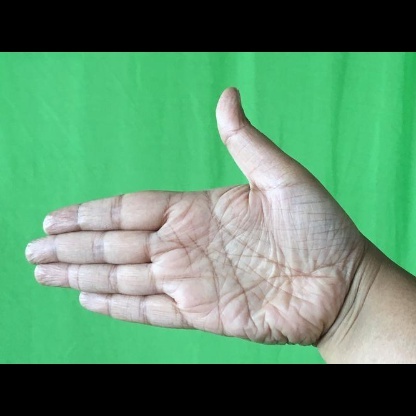
Mudra: Ardhachandran